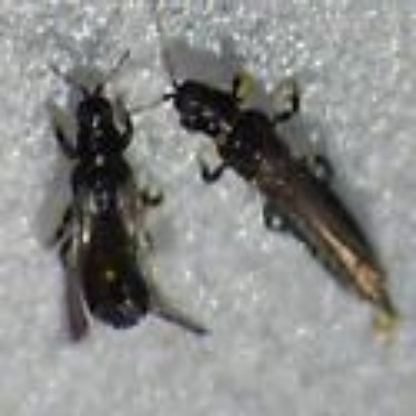
Nhãn: Bọ trĩ ( Thrips )